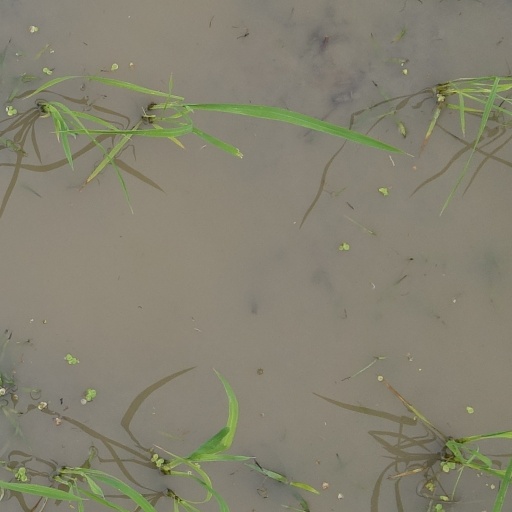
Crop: rice